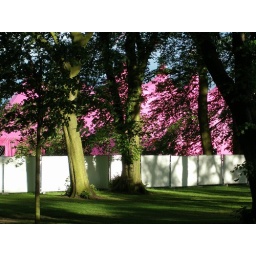
A big, pink tent in the big, green park.